Hesperia (actress)

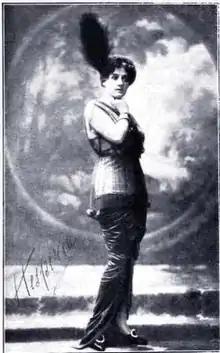

Hesperia (born Olga Mambelli; 9 July 1885 – 30 May 1959) was an Italian actress. She appeared in more than sixty films and shorts from 1912 to 1938. She was married to the director Baldassarre Negroni.